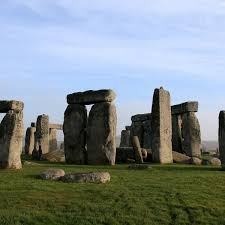
Landmark: Stonehenge